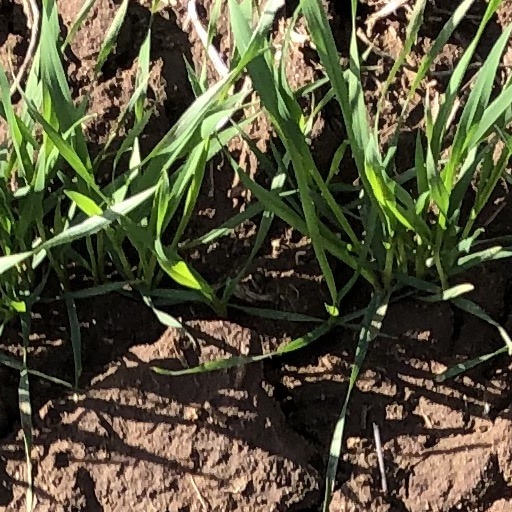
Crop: wheat